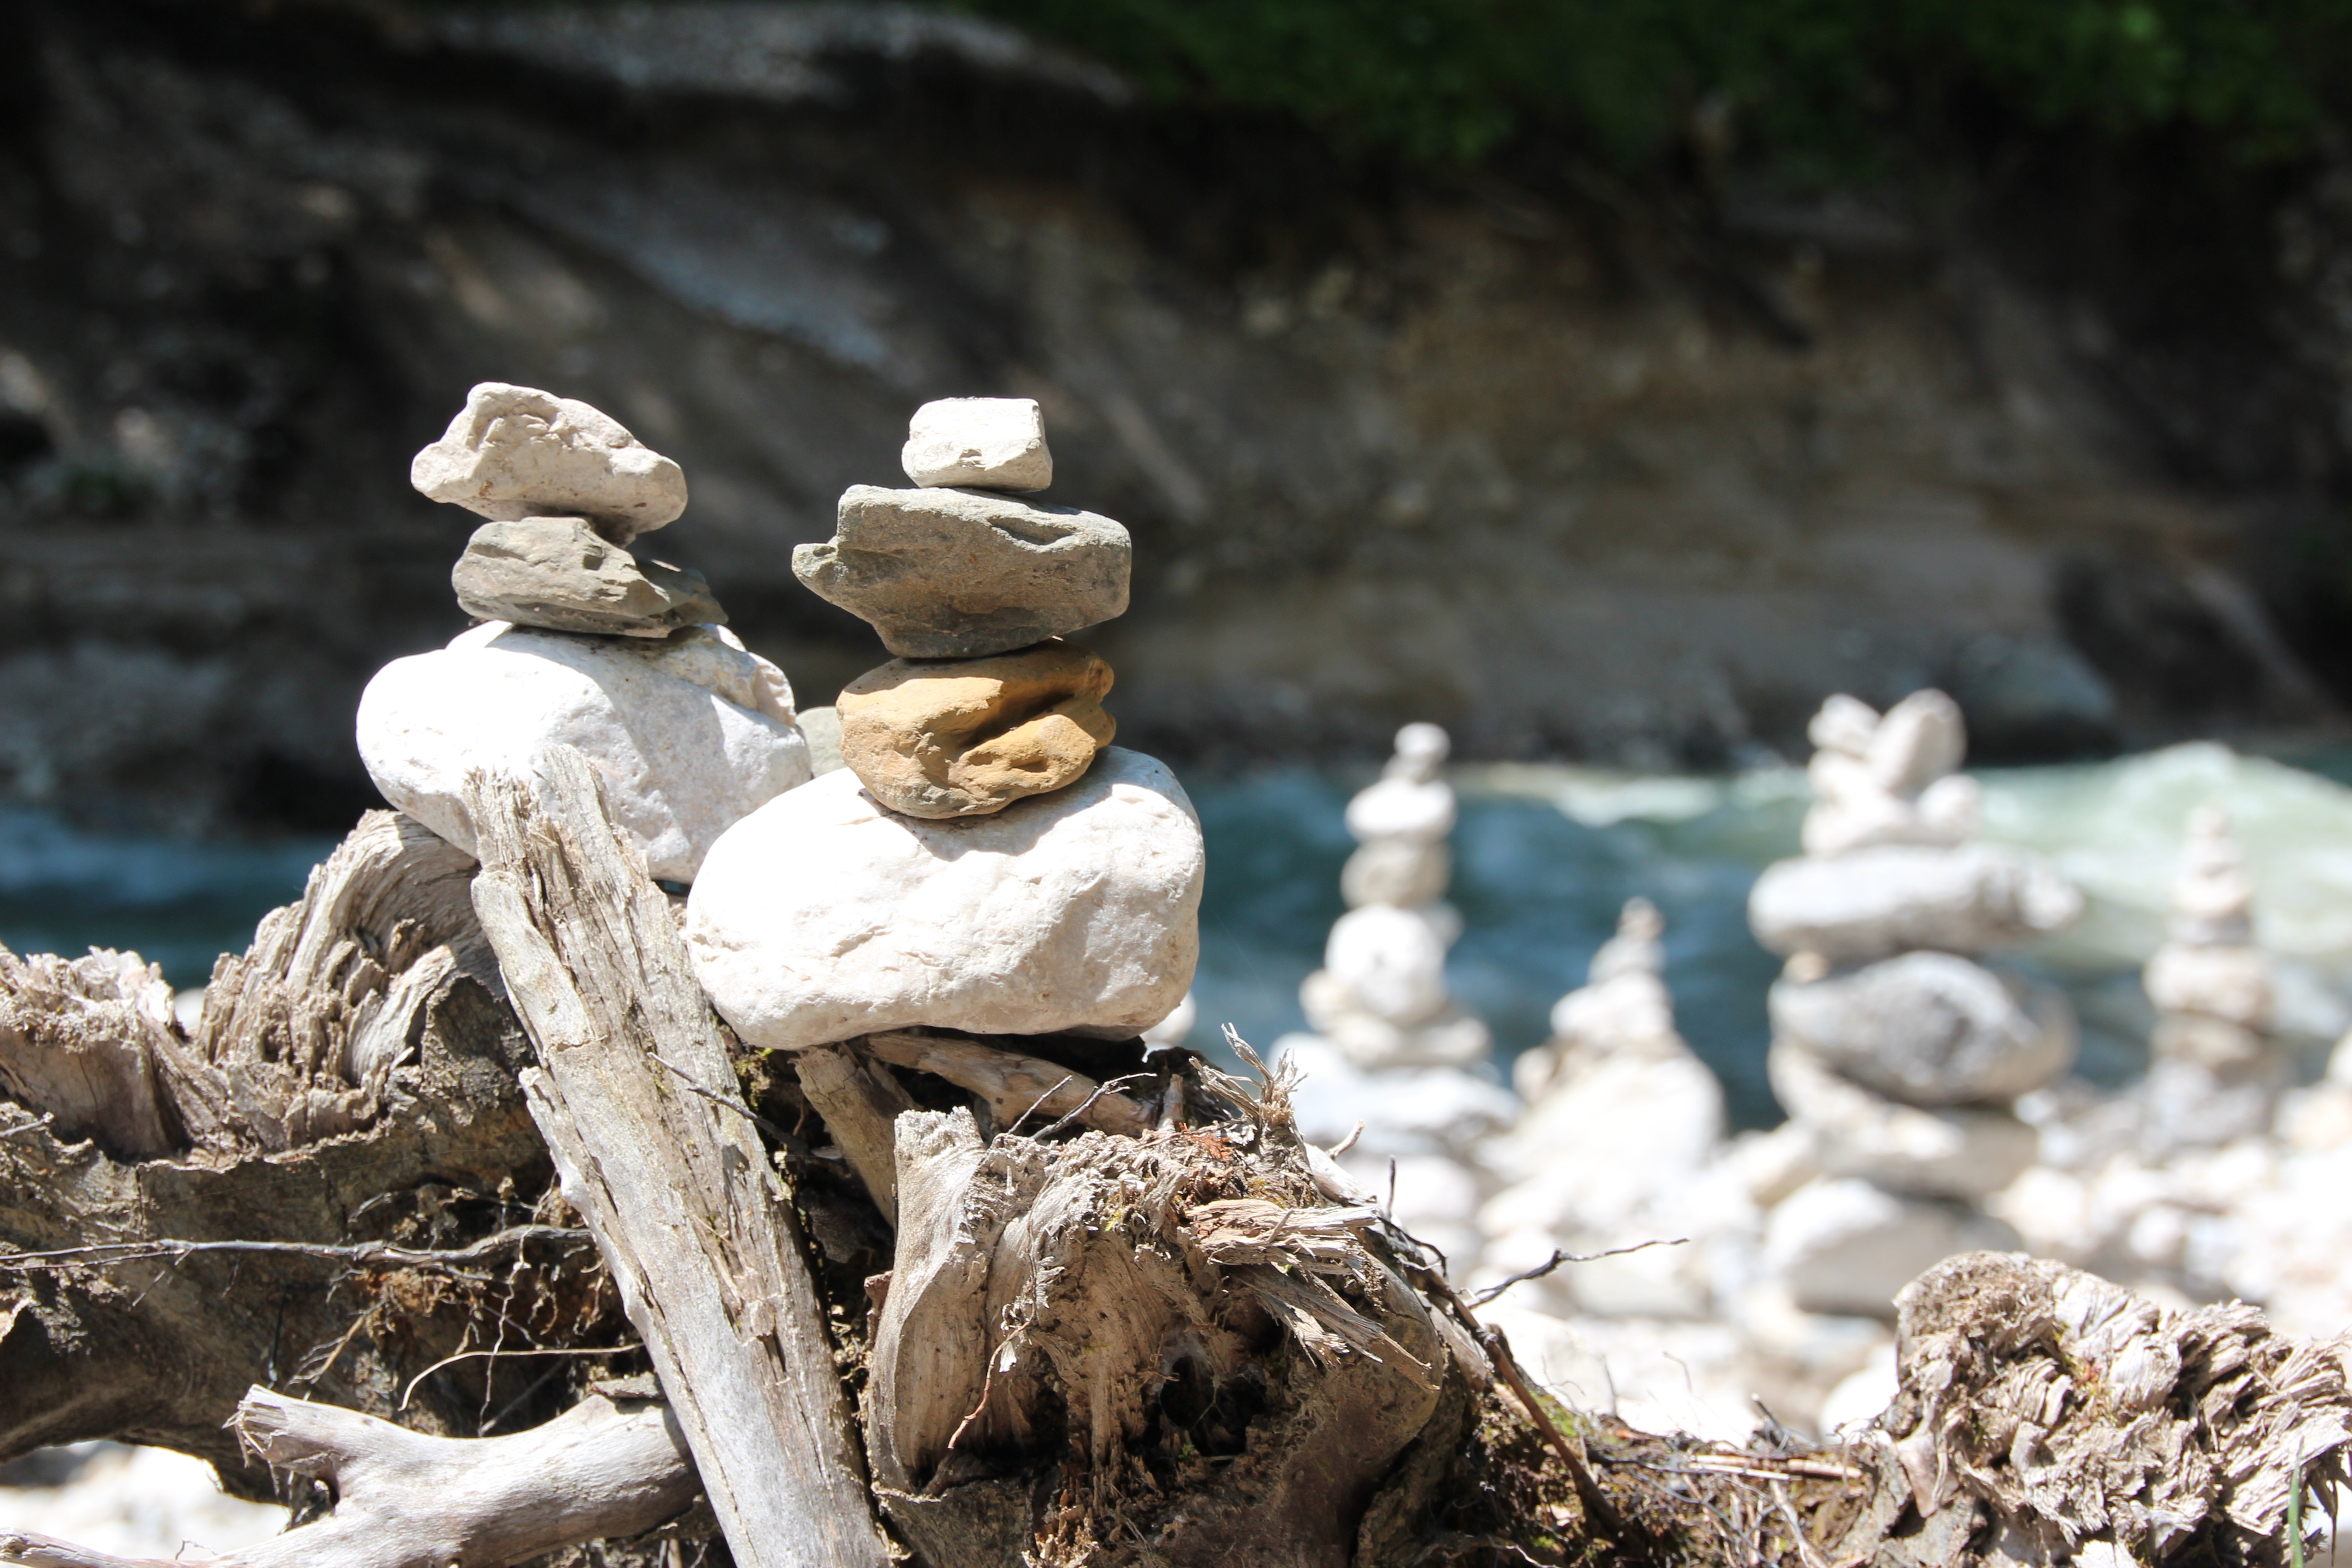
nature, rock, statue, stream, tower, balance, stone tower, stones, geology, stacked, water feature